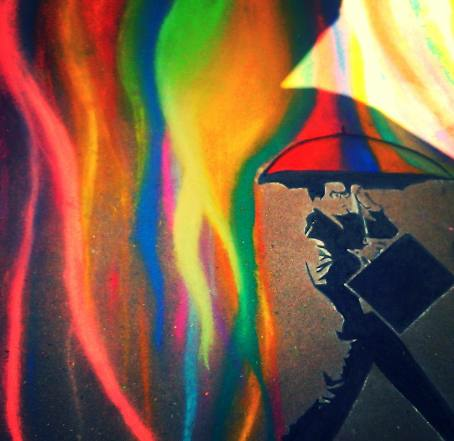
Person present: No